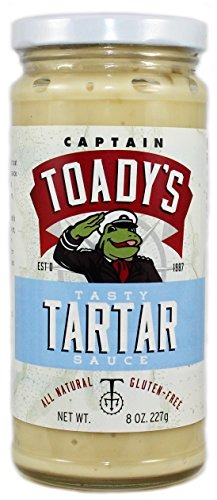
Item Name: CAPTAIN TOADYS Tartar Sauce, 8 OZ
Bullet Point 1: Pure Gourmet Goodness Fresh From The Great Northwest
Bullet Point 2: Blending Natural Gourmet Goodness with refined ingredients to promote longevity & stability.
Bullet Point 3: Established in 1987: CAPTAIN TOADY'S TASTY PRODUCTS are the freshest and best tasting sauces available...anywhere today.
Bullet Point 4: Please refer ingredients on product prior to use and please consult your health professional with any health or dietary matters before use.
Product Description: Enjoy Captain Toady's Tarter Sauce (x ) Keeps fish moist while baking, and gives it great flavor (Please note information is descriptional only Please refer ingredients on product prior to use and please consult your health professional with any he. CAPTAIN TOADY'S TASTY Tartar Sauce is made with over 30 Ingredients that will delight your taste buds. Made with canola oil, less saturated fat than mayonnaise. If It's Tasty...It's Toady's. Enjoy Captain Toady s Tarter Sauce (12x8 Oz). Keeps fish moist while baking, and gives it great flavor (Please note information is descriptional only. Please refer ingredients on product prior to use and please consult your health professional with any health or dietary matters before use.). Blending Natural Gourmet Goodness with refined ingredients to promote longevity & stability. Established in 1987: CAPTAIN TOADY'S TASTY PRODUCTS are the freshest and best tasting sauces available. anywhere today.
Value: 8.0
Unit: Ounce

Price: 2.99